Loveless (film)

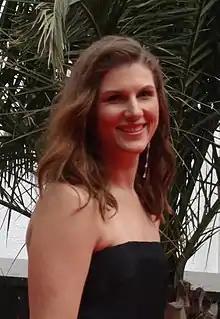
Maryana Spivak won the role of Zhenya after a four-month casting process.

Critic Adam Nayman argued the theme of "Loveless" is "neglect" and that Alyosha represents "the lost innocence of a society deep in the throes of self-absorption". The "Financial Times"s Raphael Abraham stated that while Zhenya and Boris are humanized, they are "at best distracted, at worst criminally neglectful". Alyosha may be exemplary of "the unwanted or unacknowledged child" frequently seen in Zvyagintsev's filmography, according to reviewer Anthony Lane. Eric Hynes summarized Boris's and Zhenya's flaws as being "vacuity", "self-regard" and "selfhatred". "Film Journal" writer Simi Horwitz also said Zhenya is a narcissist "guiding prospective apartment buyers through it as if [Alyosha] were not there". The story is told with "intense domestic detail" compared to the work of Ingmar Bergman and August Strindberg.